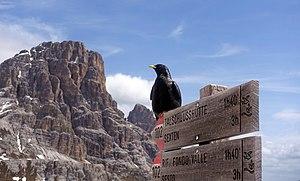
Les Dolomites constituent un massif montagneux des Préalpes orientales méridionales qui s'élève en Italie, à part environ égale entre le Trentin-Haut-Adige et la Vénétie. Il culmine à 3 343 mètres d'altitude à la Marmolada. Massif à géomorphologie bigarrée, il est caractérisé par une abondance de dolomie, roche sédimentaire carbonatée.